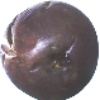
Label: passion_fruit